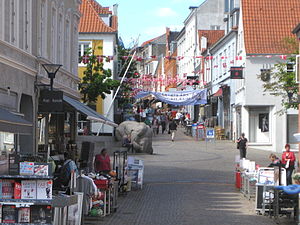
Aabenraa / Galleri
Storegade (Strøget) i Aabenraa.
Aabenraa eller Åbenrå er en by i det sydøstlige Sønderjylland med 16.352 indbyggere. Byen ligger i Aabenraa Kommune og hører til Region Syddanmark. Aabenraa er først og fremmest kendt for at have Sønderjyllands største havn med en betydelig skibsfart og havneindustri. Dybden gør havnen til Danmarks tredjedybeste og ubetinget den vigtigste i det sønderjyske område.